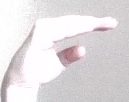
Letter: jeem